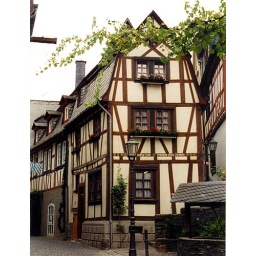
This house is on a back street in Bacharach.